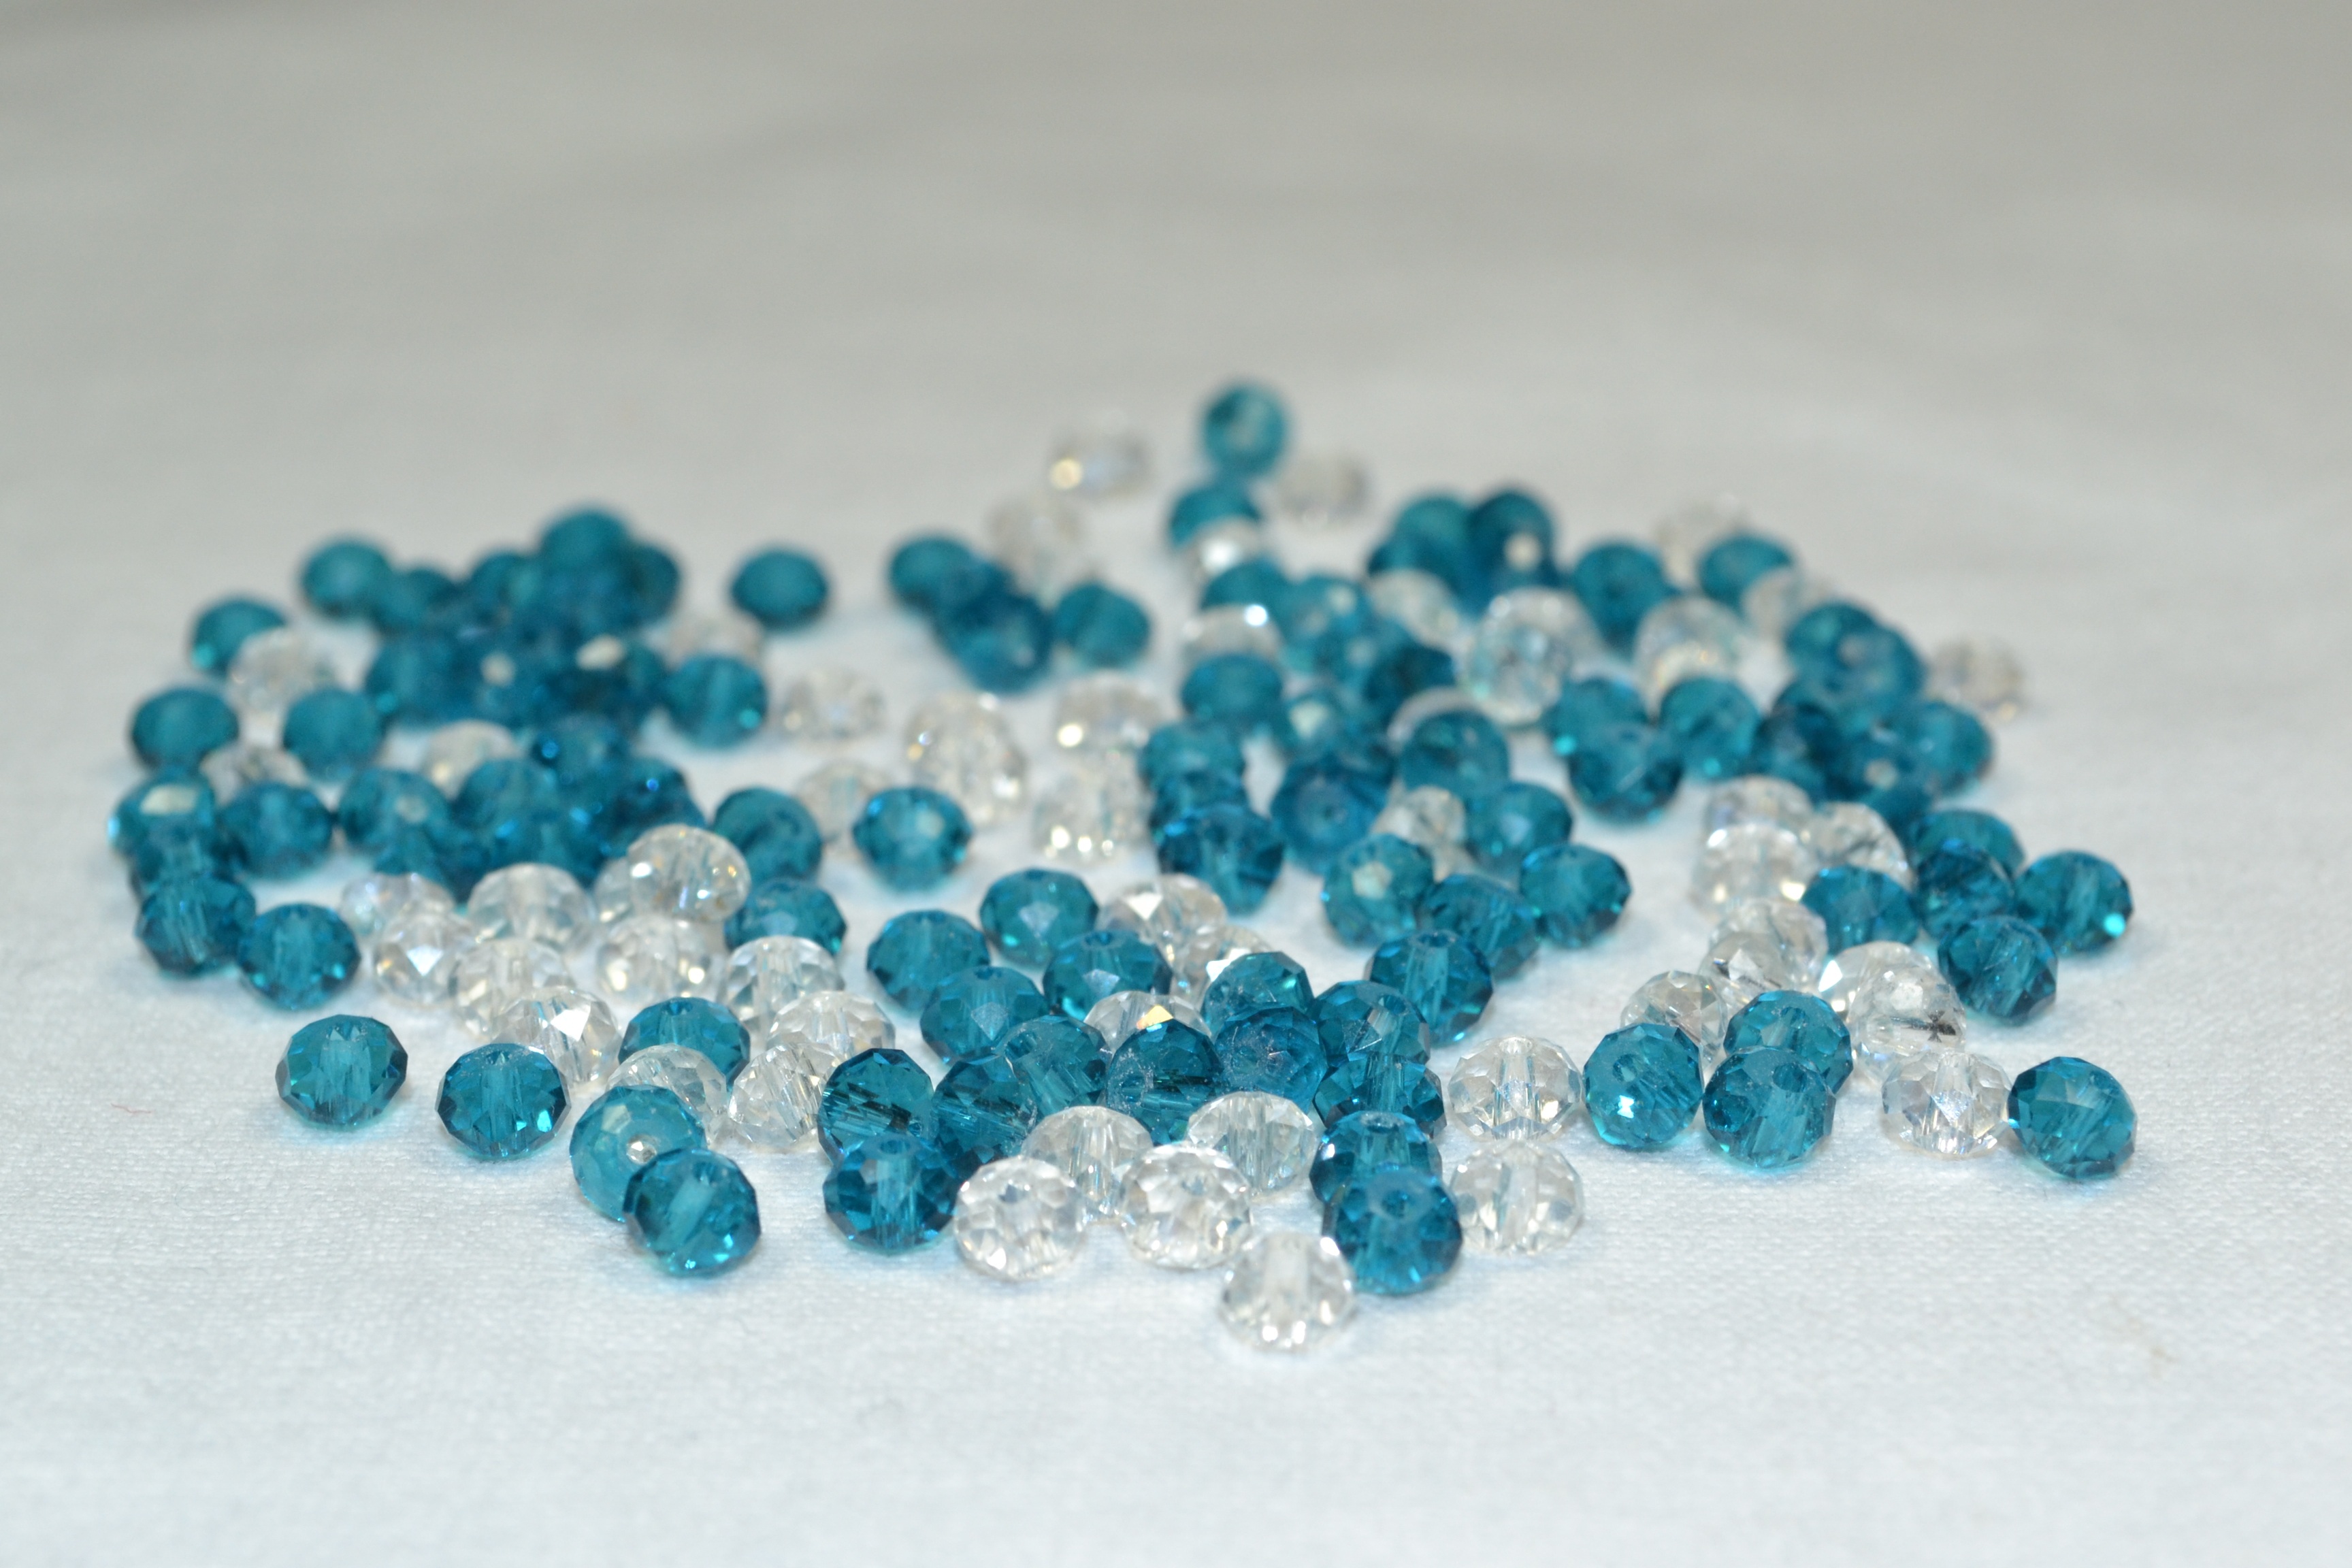
petal, blue, bead, jewelry, jewellery, art, bright, crystal, beads, gemstone, crystals, jewelry making, fashion accessory, accounts